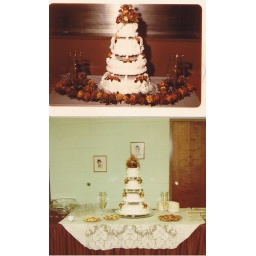
These show fall flowers in orange and rust.